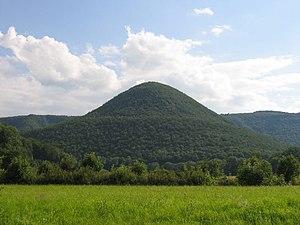
Le Jura souabe est une chaîne de montagne du sud-ouest de l'Allemagne.